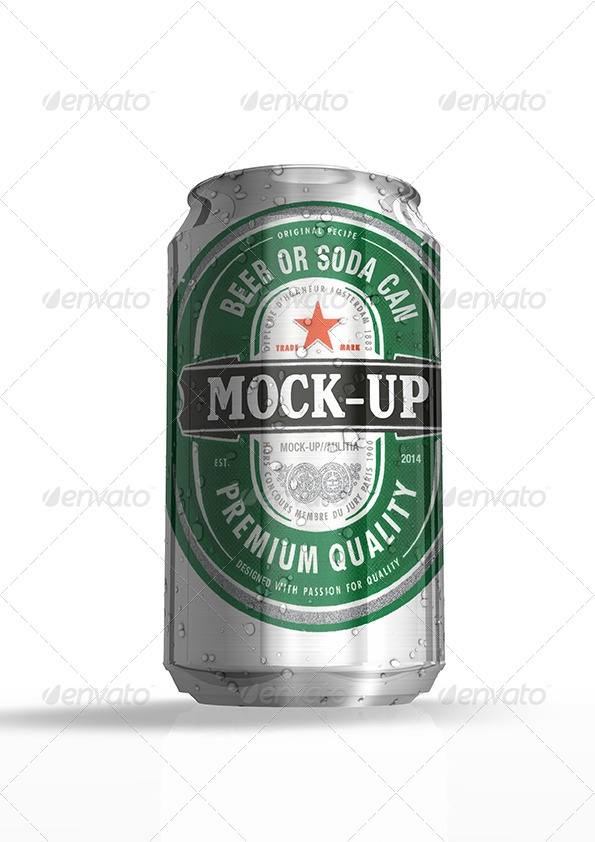
Label: metal